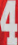
Number: 4